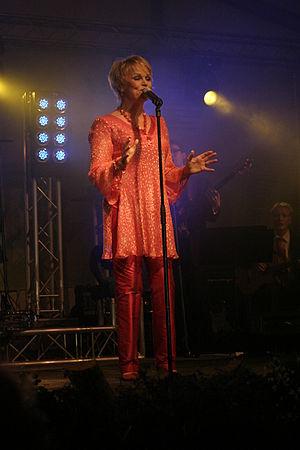
Katri Helena est une chanteuse finlandaise.